Endangered species

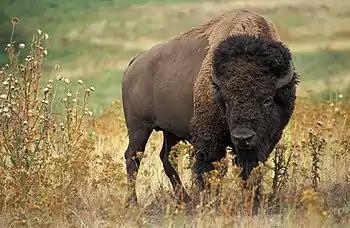
American bison

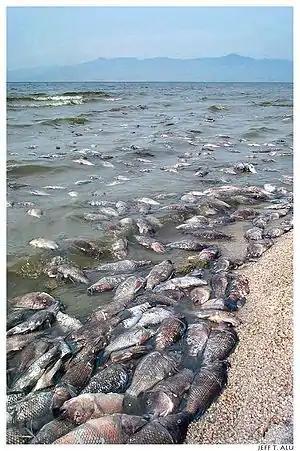
Image showing one of many fish kills (in this case Tilapia) induced by effects of climate change.

Ever since humankind began hunting to preserve itself, over-hunting and fishing have been a large and dangerous problem. Of all the species who became extinct due to interference from humankind, the dodo, passenger pigeon, great auk, Tasmanian tiger and Steller's sea cow are some of the more well known examples; with the bald eagle, grizzly bear, American bison, Eastern timber wolf and sea turtle having been poached to near-extinction. Many began as food sources seen as necessary for survival but became the target of sport. However, due to major efforts to prevent extinction, the bald eagle, or "Haliaeetus leucocephalus" is now under the category of Least Concern on the red list.